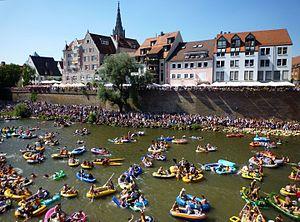
Nabada est un défilé traditionnel sur le Danube, à Ulm. Il se tient chaque année l'après-midi du Schwörmontag, l'avant-dernier lundi de juillet. Il se fait sur différent types d'embarcations: bateaux gonflables, radeaux, bouées, et embarcations en bois traditionnelles, appelées Zillen ou Ulmer Schachteln.